Mauisaurus

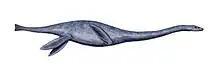
Life restoration

Little can be said about the appearance of "Mauisaurus" as the only known material is an undiagnostic, fragmentary pelvic area and flippers. The lectotype material shows some features that may indicate aristonectine affinities, but simultaneously possesses anatomical features more consistent with non-aristonectine elasmosaurs.